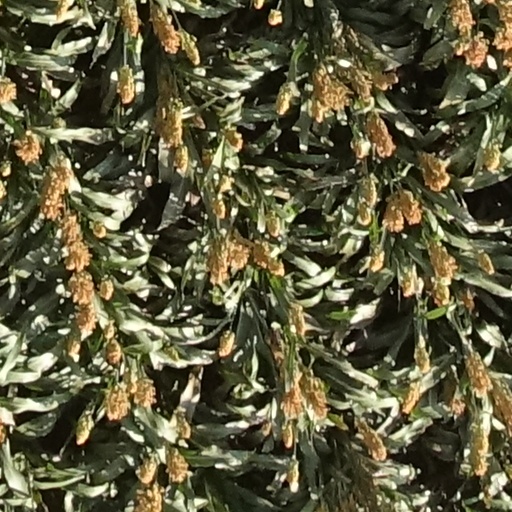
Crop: sorghum